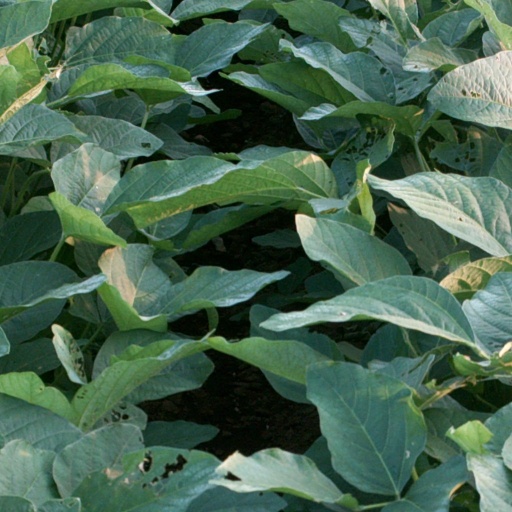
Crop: soybean